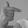
ASL letter: T